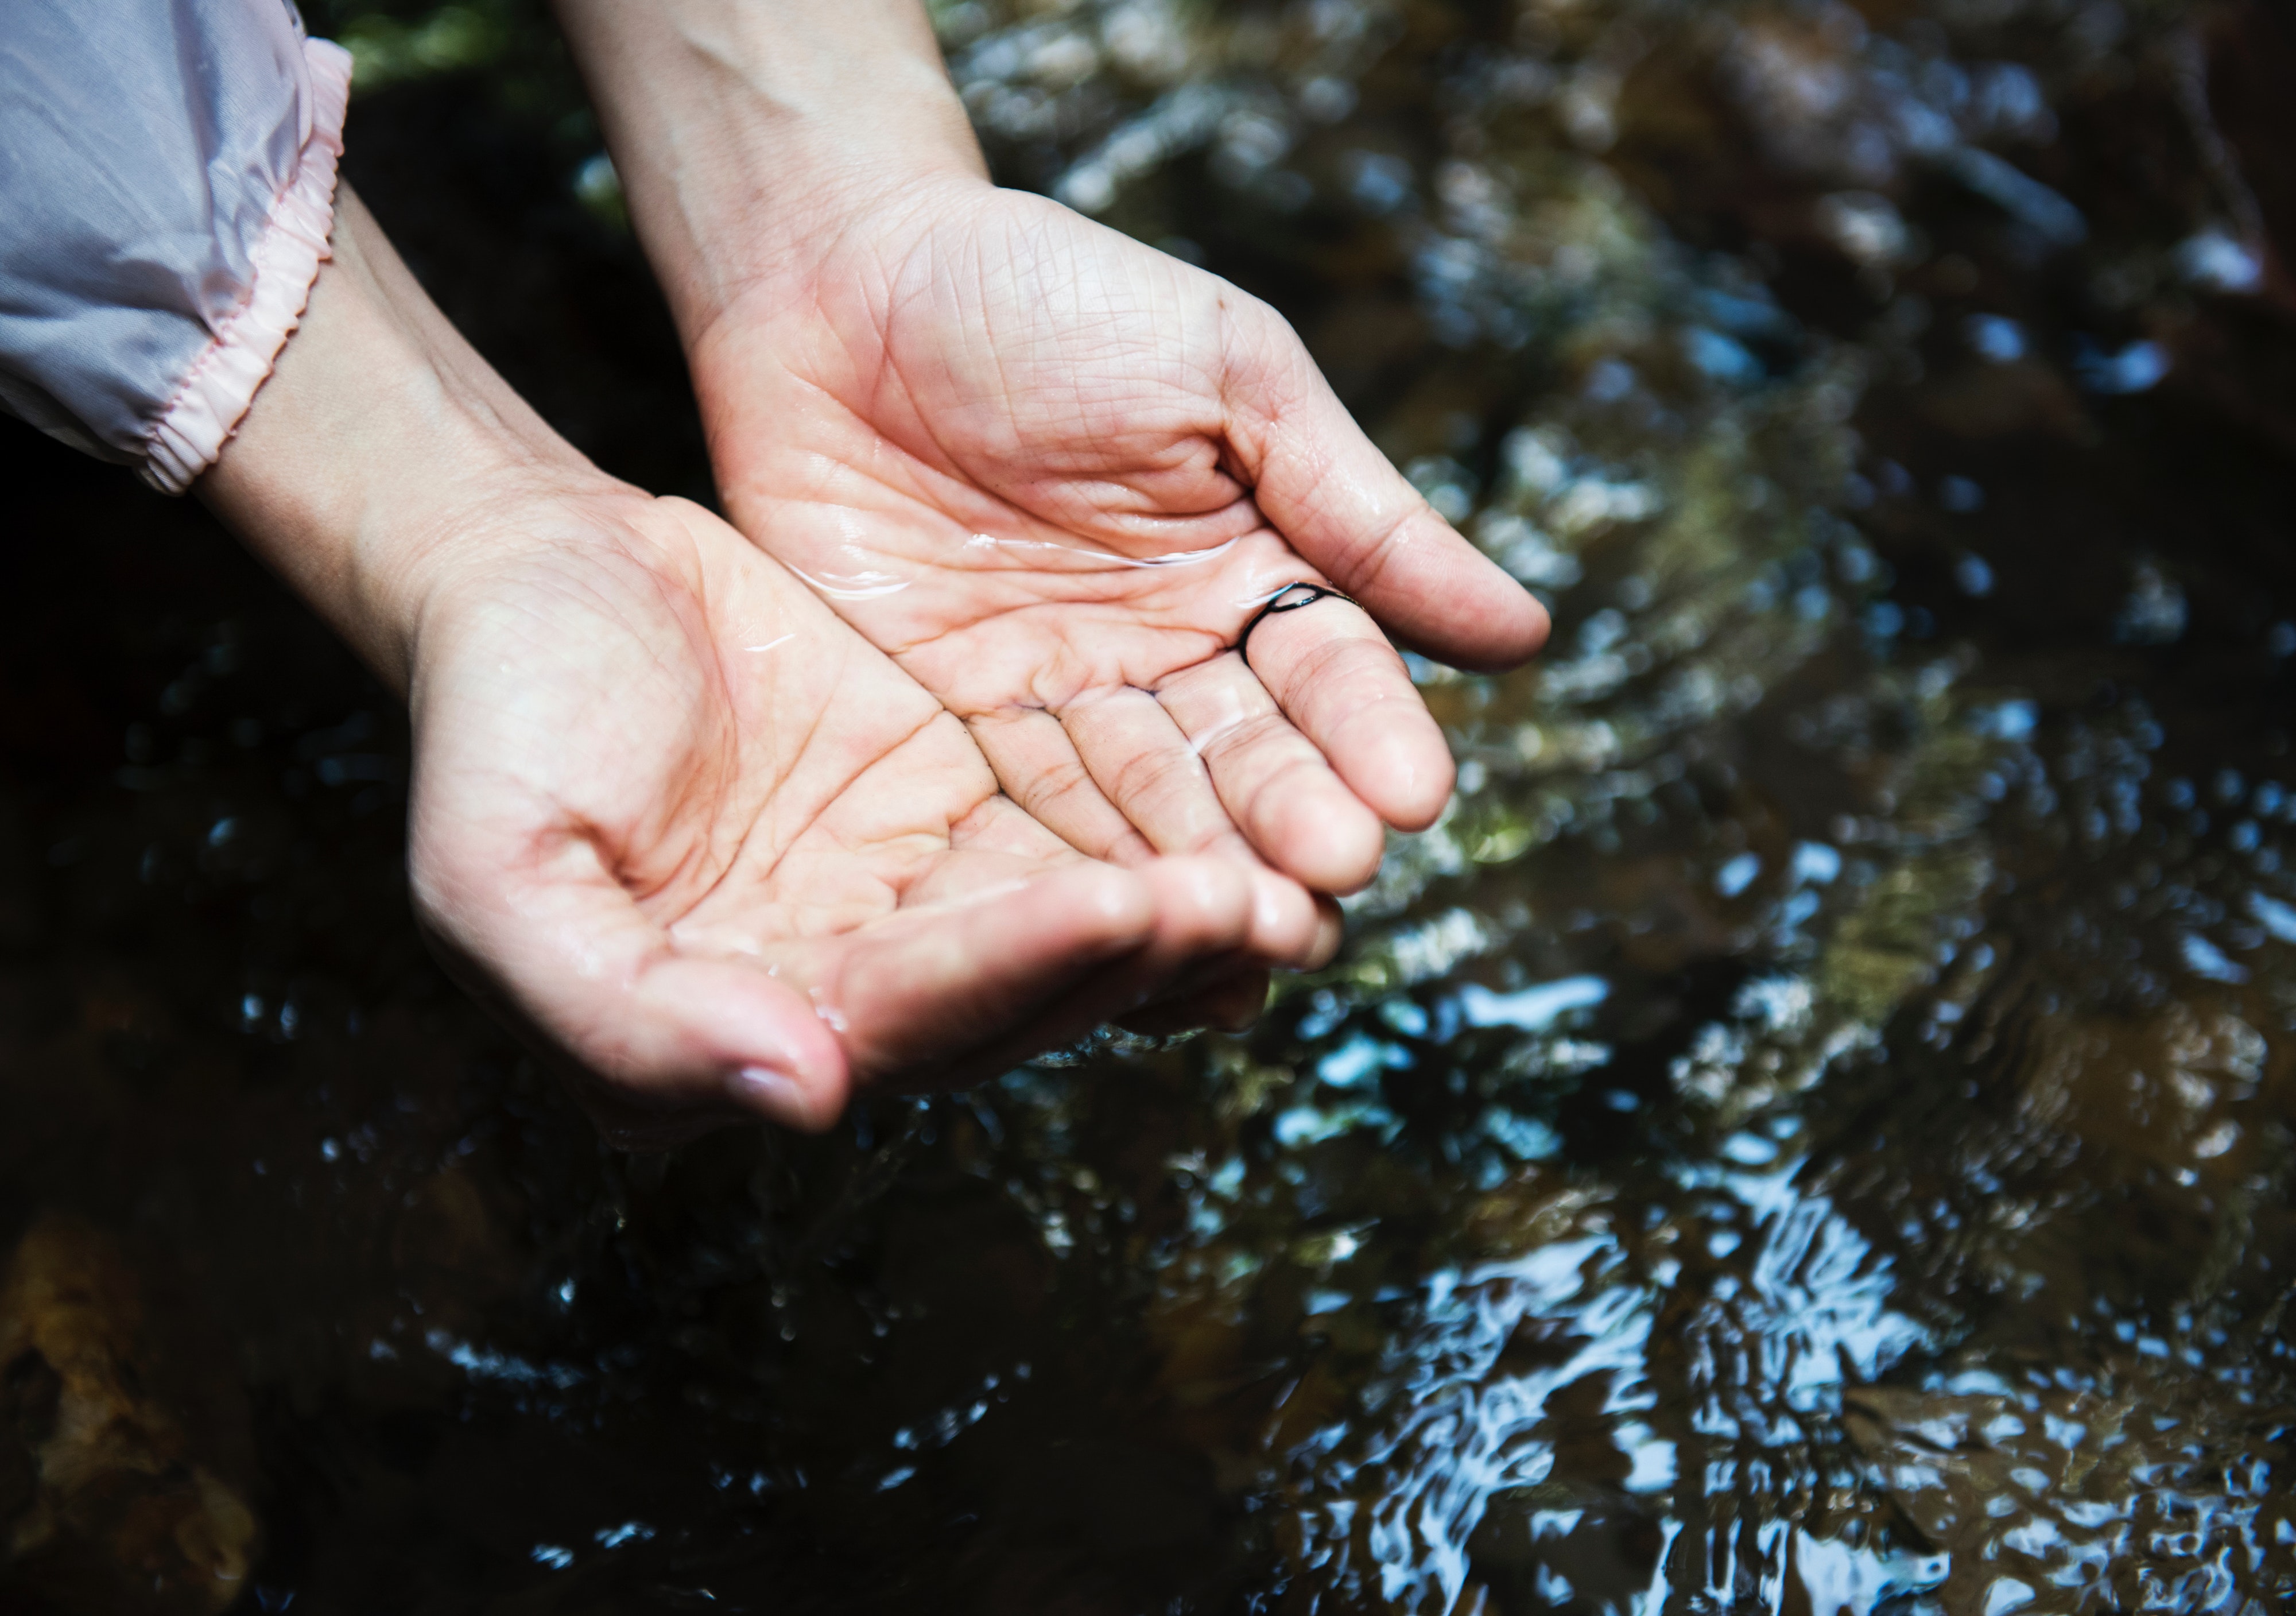
People in nature, water, hand, finger, nail, gesture, leg, holding hands, foot, soil